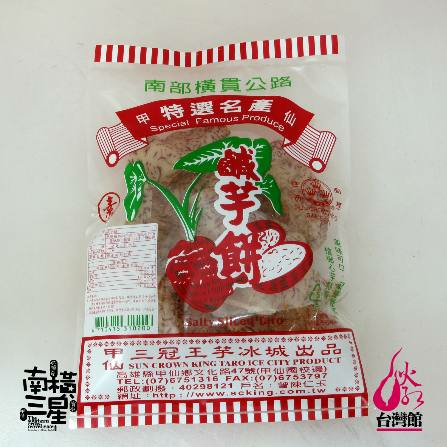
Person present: No